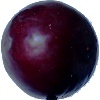
Label: Plum 2